Baojun RC-6

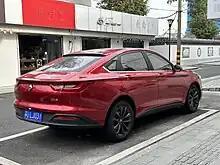
Rear view

The RC-6 is a part of the "New Baojun" sub-category together with the RS-5 and RM-5. It made its debut at the 2019 Chengdu Motor Show.